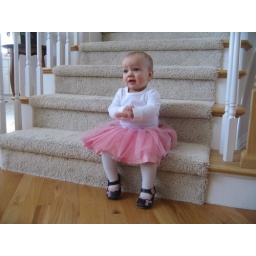
Caitlyn in her tutu, sitting on her favourite chair at Grandma and Grandpa Z's house